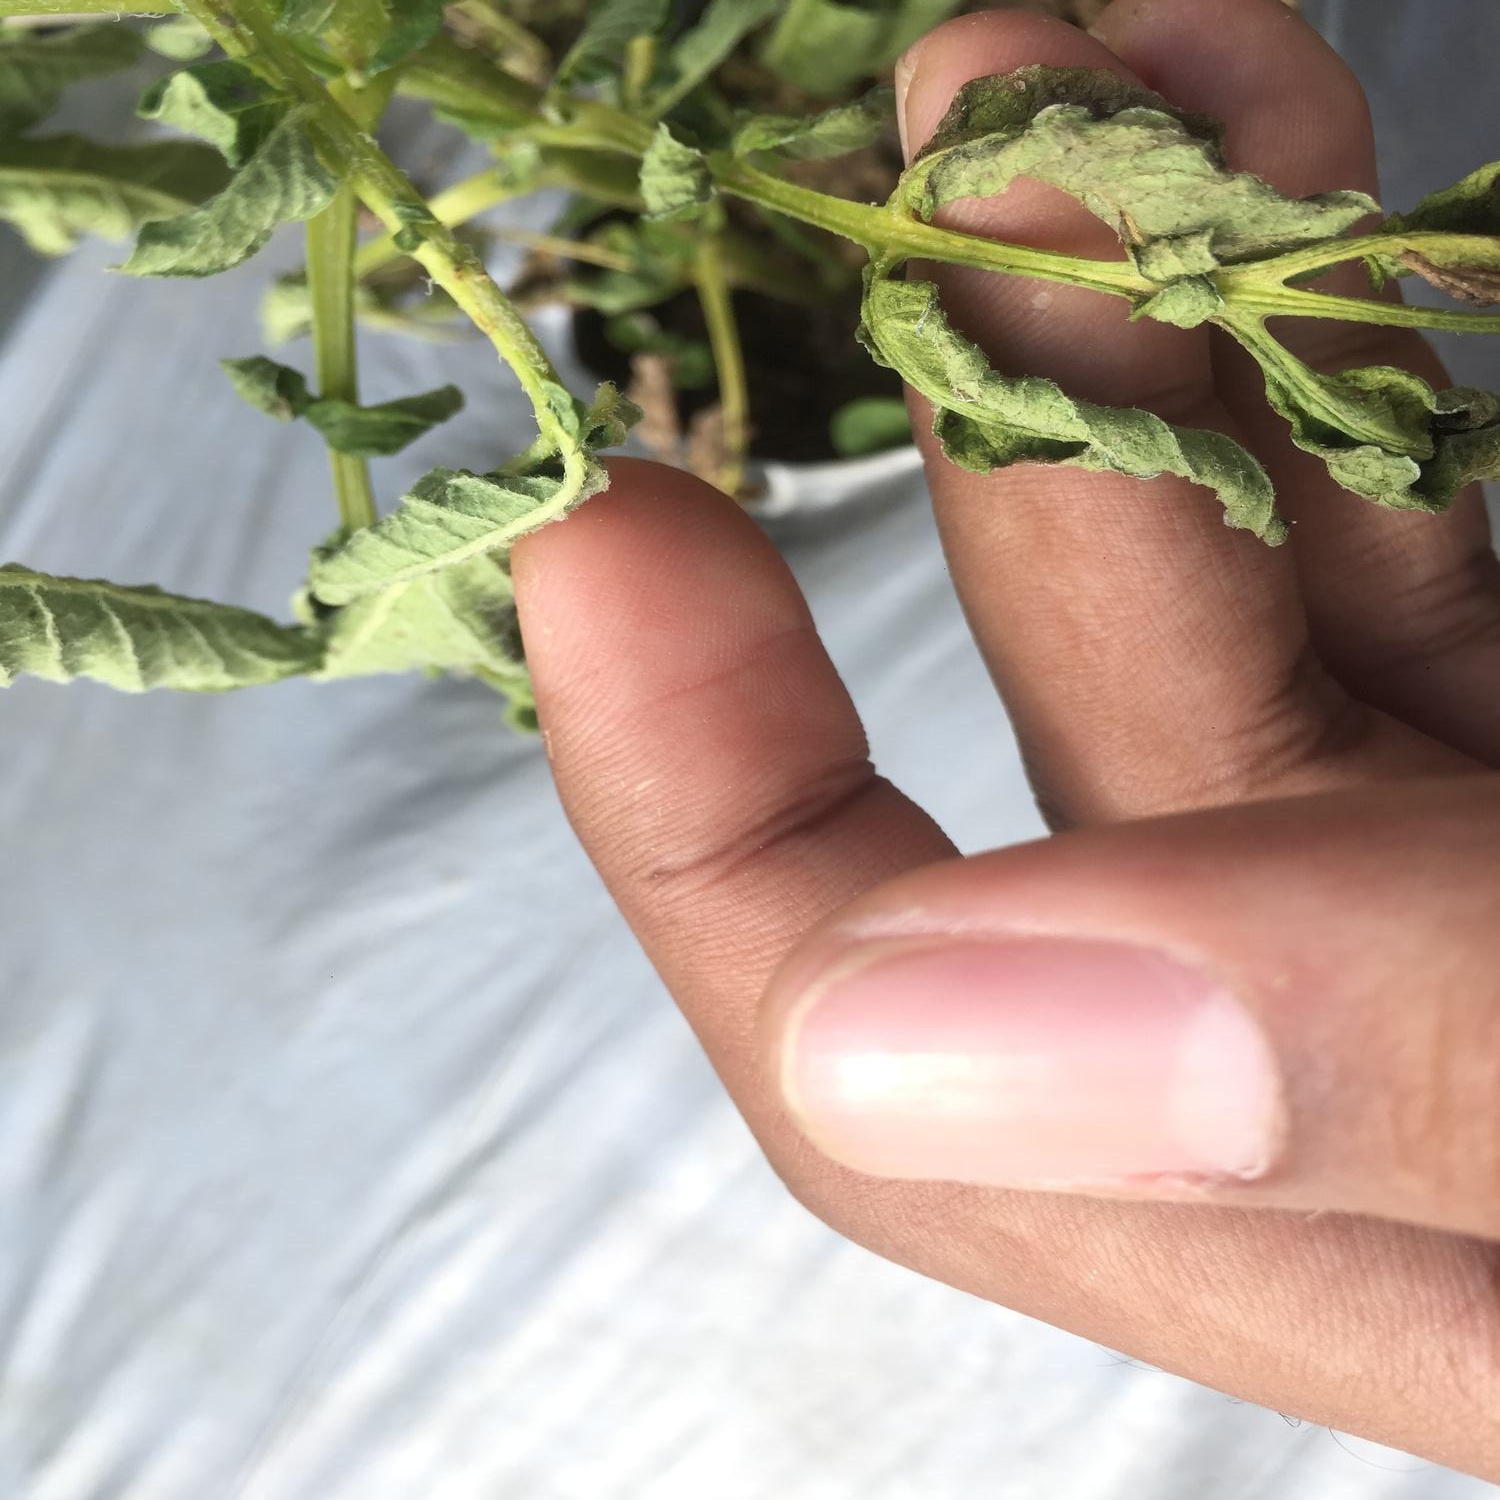
Etiqueta: Pudricion_Parda